A Walk in the Woods (book)

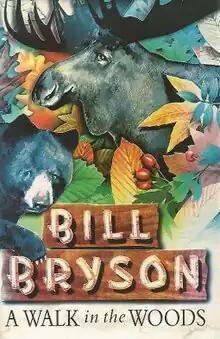
First edition

A Walk in the Woods: Rediscovering America on the Appalachian Trail is a 1998 travel book by the writer Bill Bryson, chronicling his attempt to thru-hike the Appalachian Trail during the spring and summer of 1996. For much of his journey, Bryson was accompanied by his friend Matt Angerer (pseudonymously called "Stephen Katz" in the book), who had previously appeared in Bryson's 1991 book "".